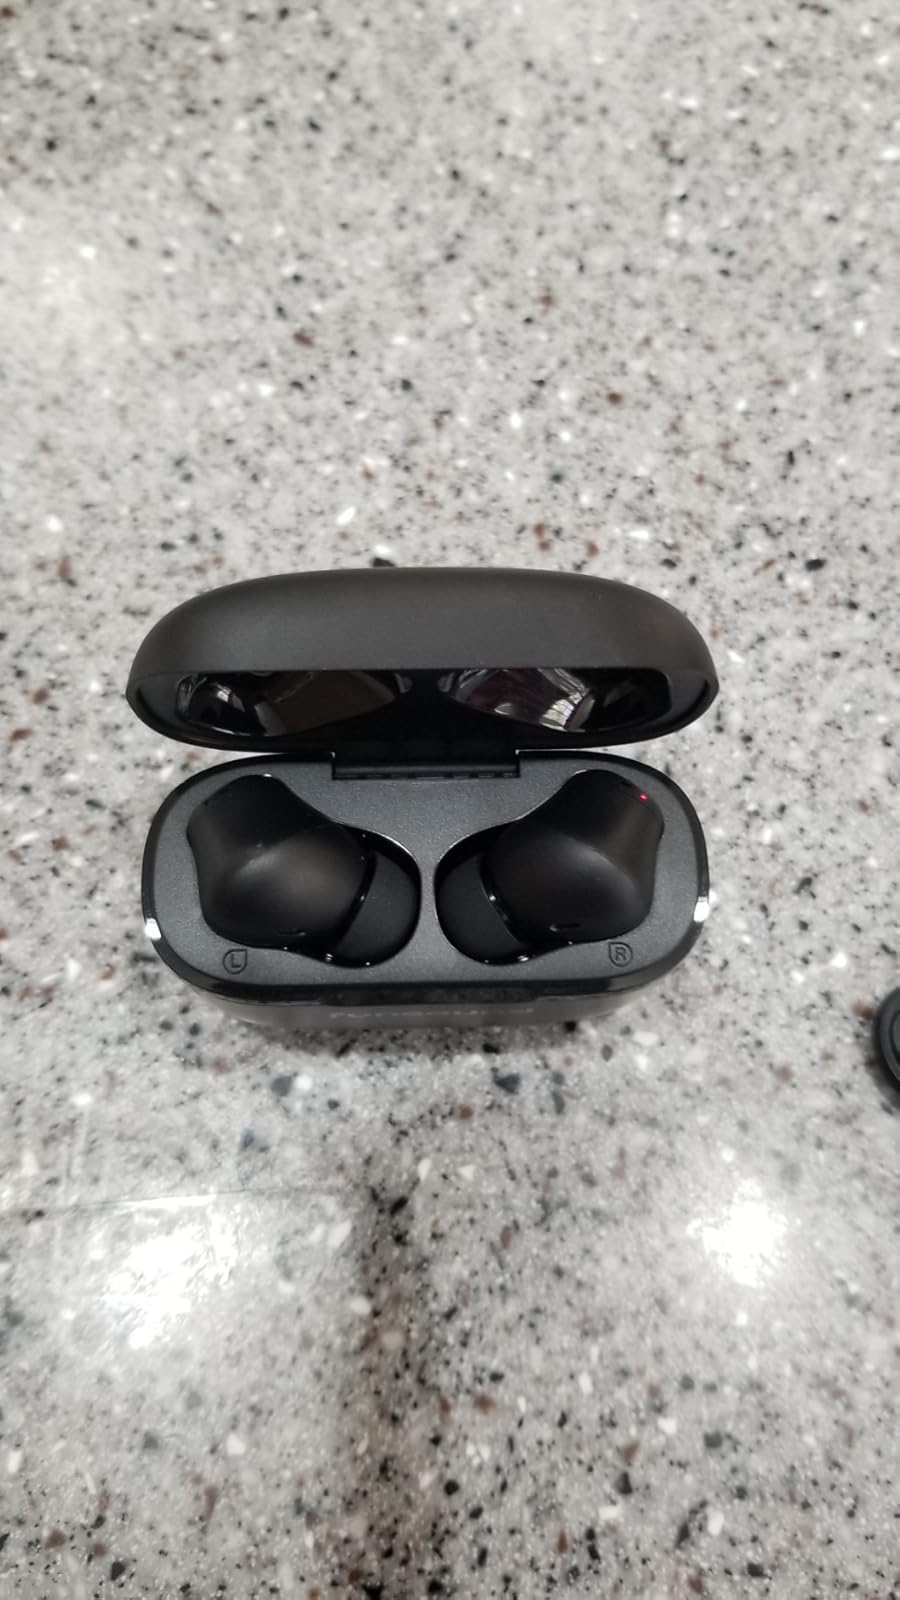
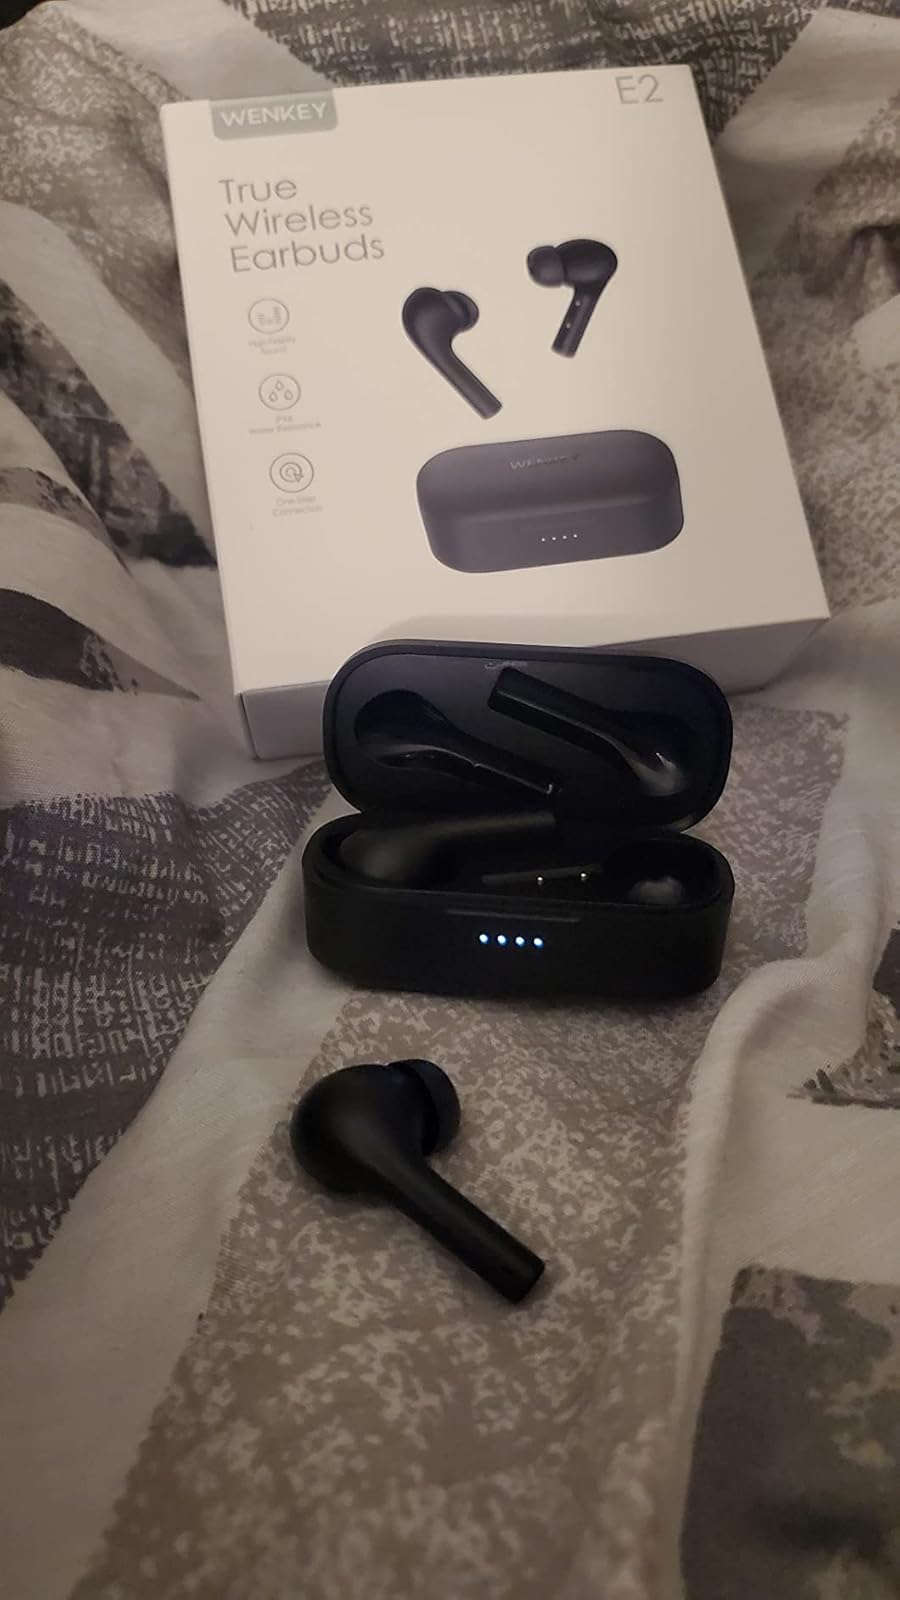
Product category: earbuds
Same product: no